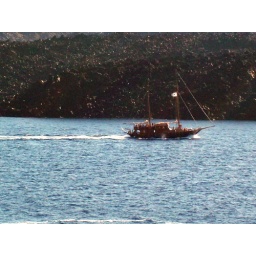
Tour ship near lava field